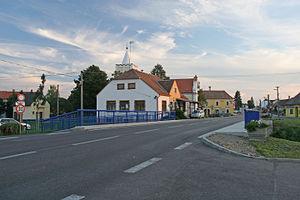
Chvalovice est une commune du district de Znojmo, dans la région de Moravie-du-Sud, en République tchèque. Sa population s'élevait à 652 habitants en 2019.